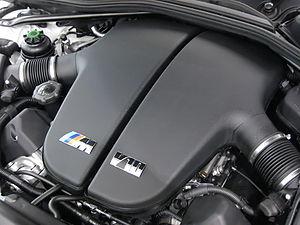
Le moteur BMW S85B50 est un moteur V10 qui a remplacé le S62 et a été produit entre 2005-2010. Utilisé dans la E60 M5 berline, M5 E61 touring et E63/64 M6 coupé, il a été inspiré par BMW lors de sa participation en Formule 1.